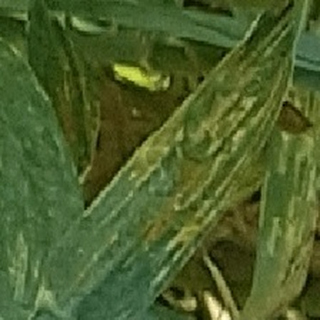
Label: wheat_yellow_rust